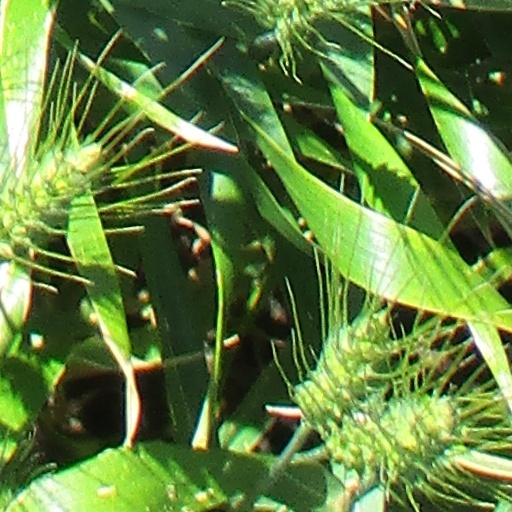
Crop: wheat